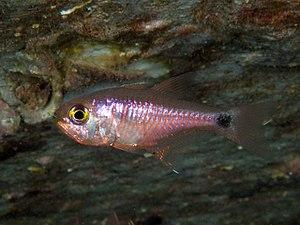
Les Apogonidés forment une famille de petits poissons perciformes originaires des océans Atlantique, Indien et Pacifique. Les Apogonidés sont principalement marins mais quelques espèces fréquentent les eaux saumâtres. La famille compte 334 espèces réunies en 25 genres.